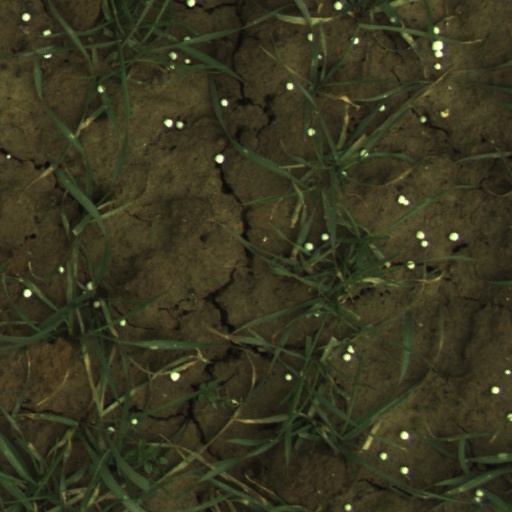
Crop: wheat